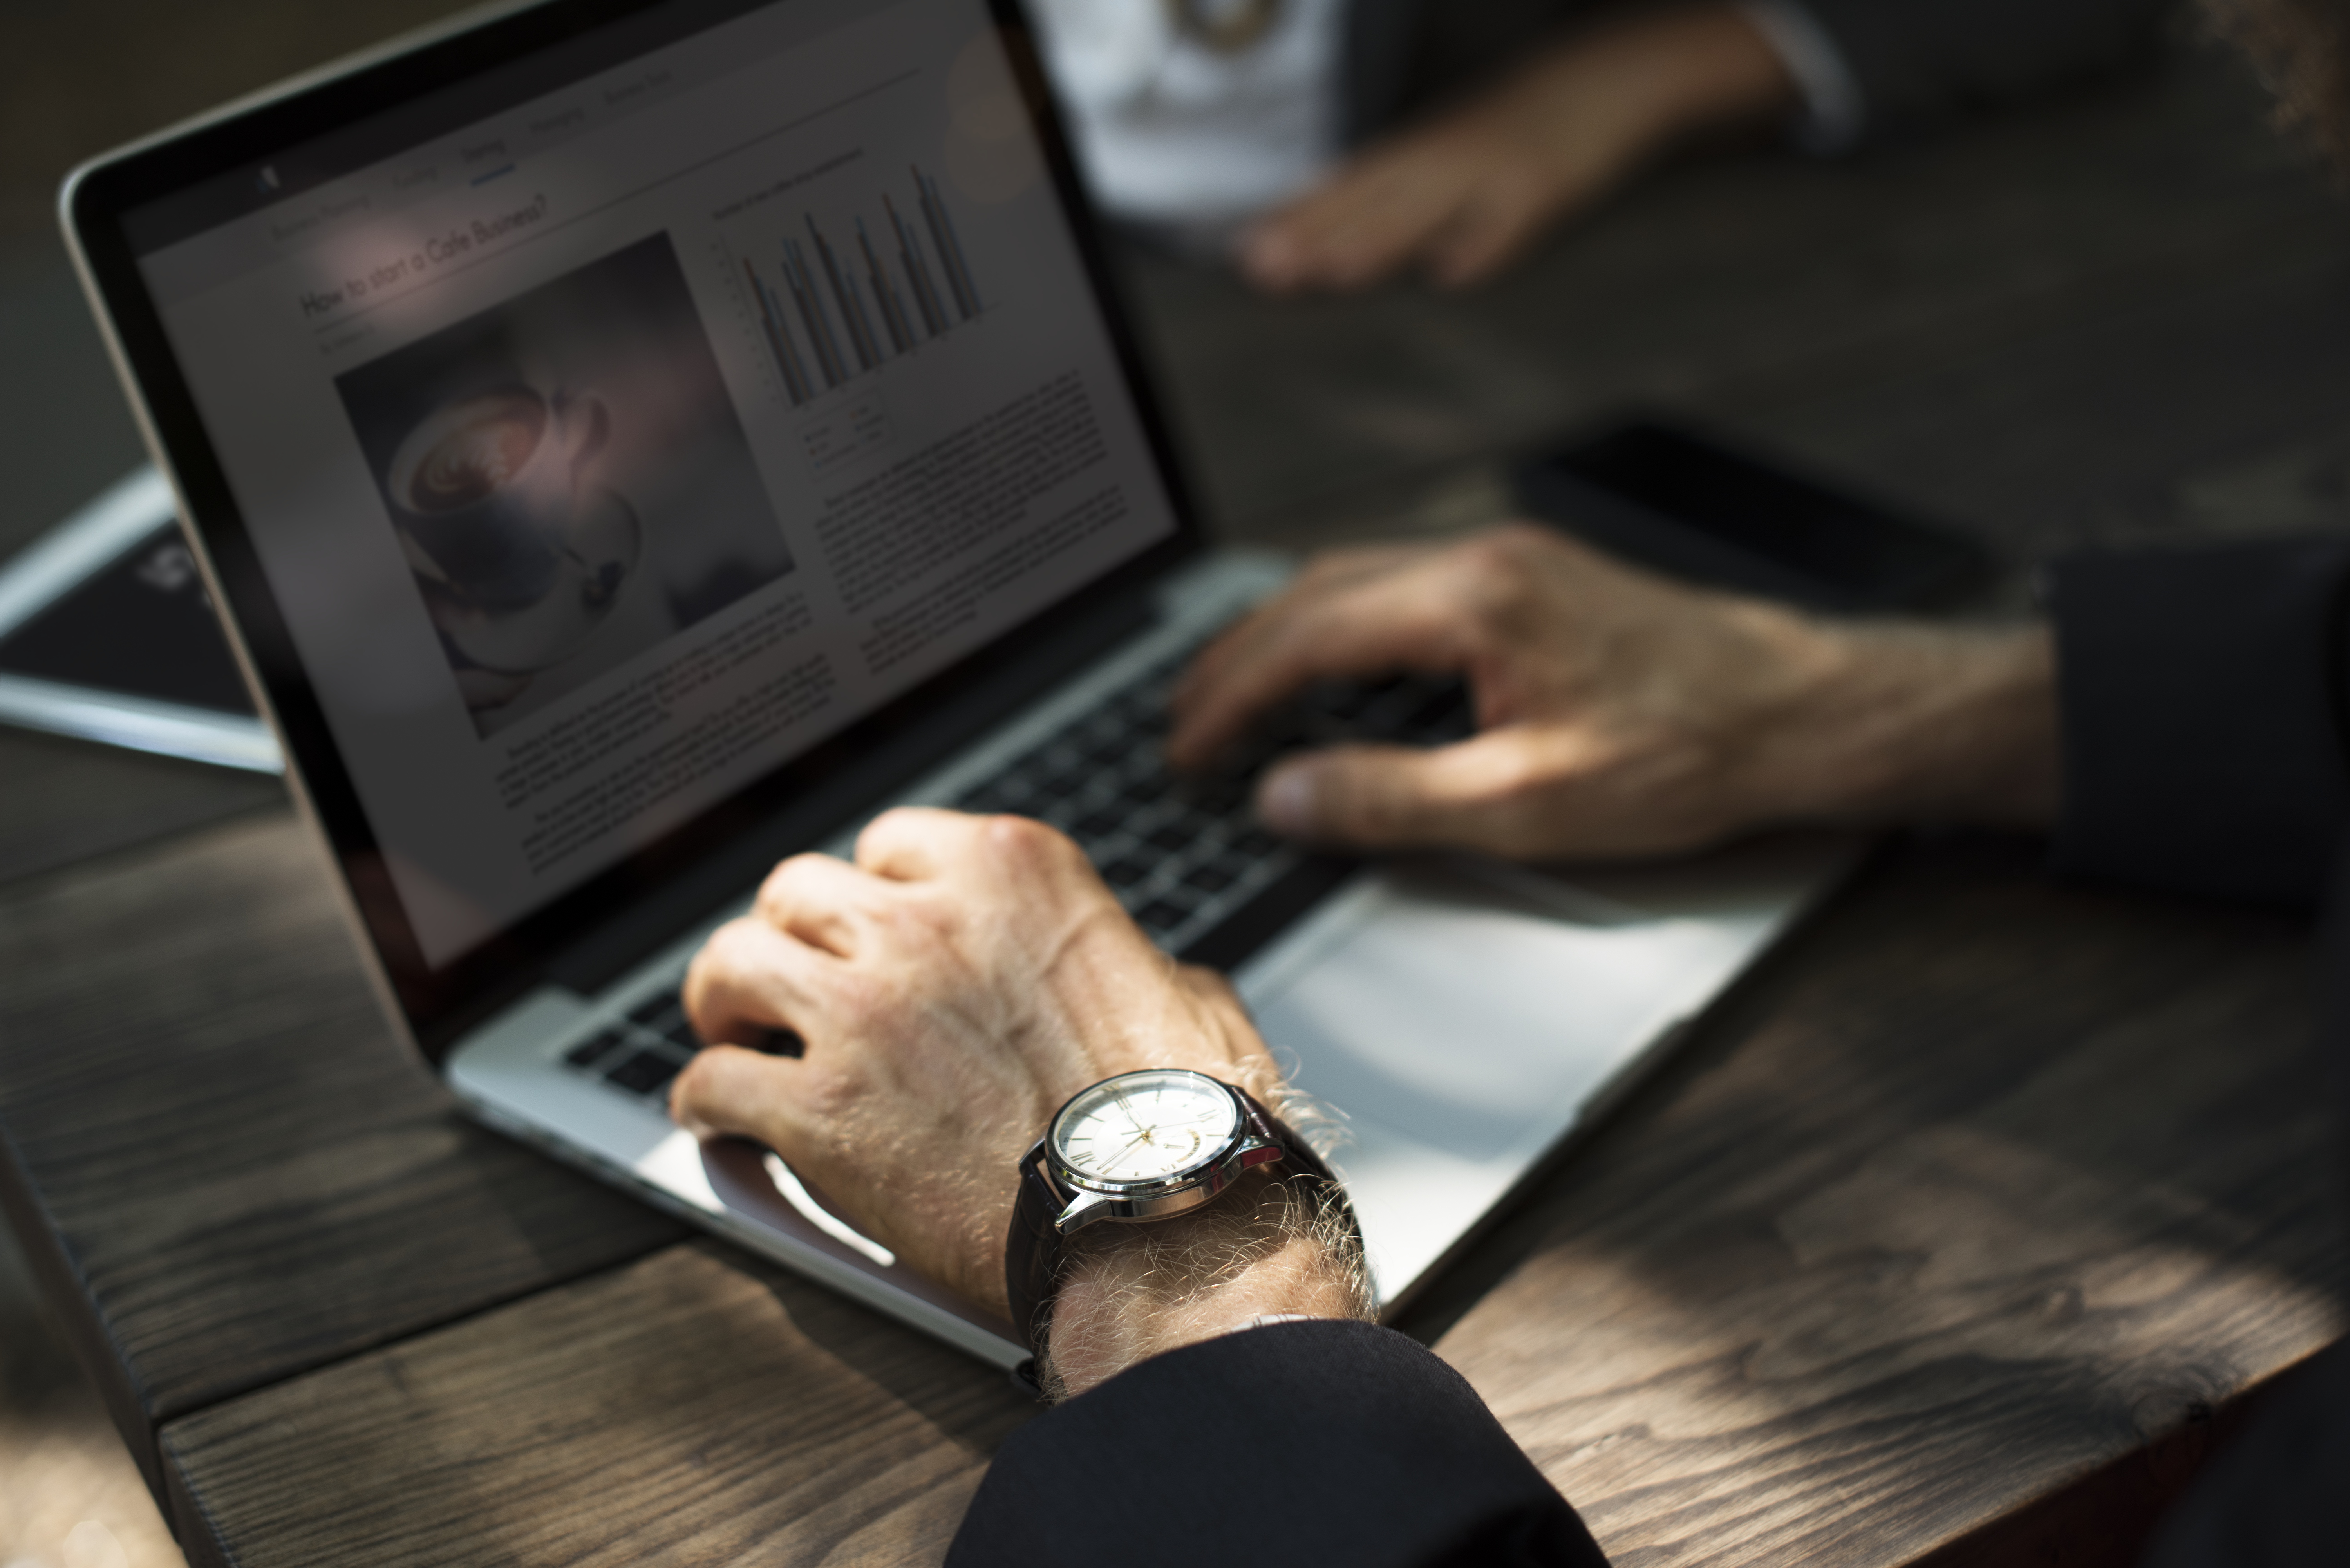
hand, technology, electronic device, design, finger, laptop, computer, gadget, brand, wrist